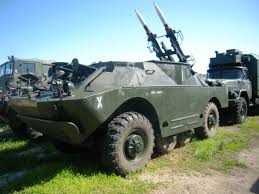
Label: BTR